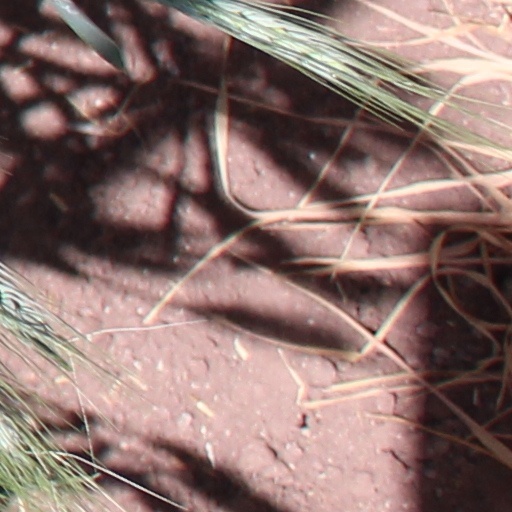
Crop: wheat